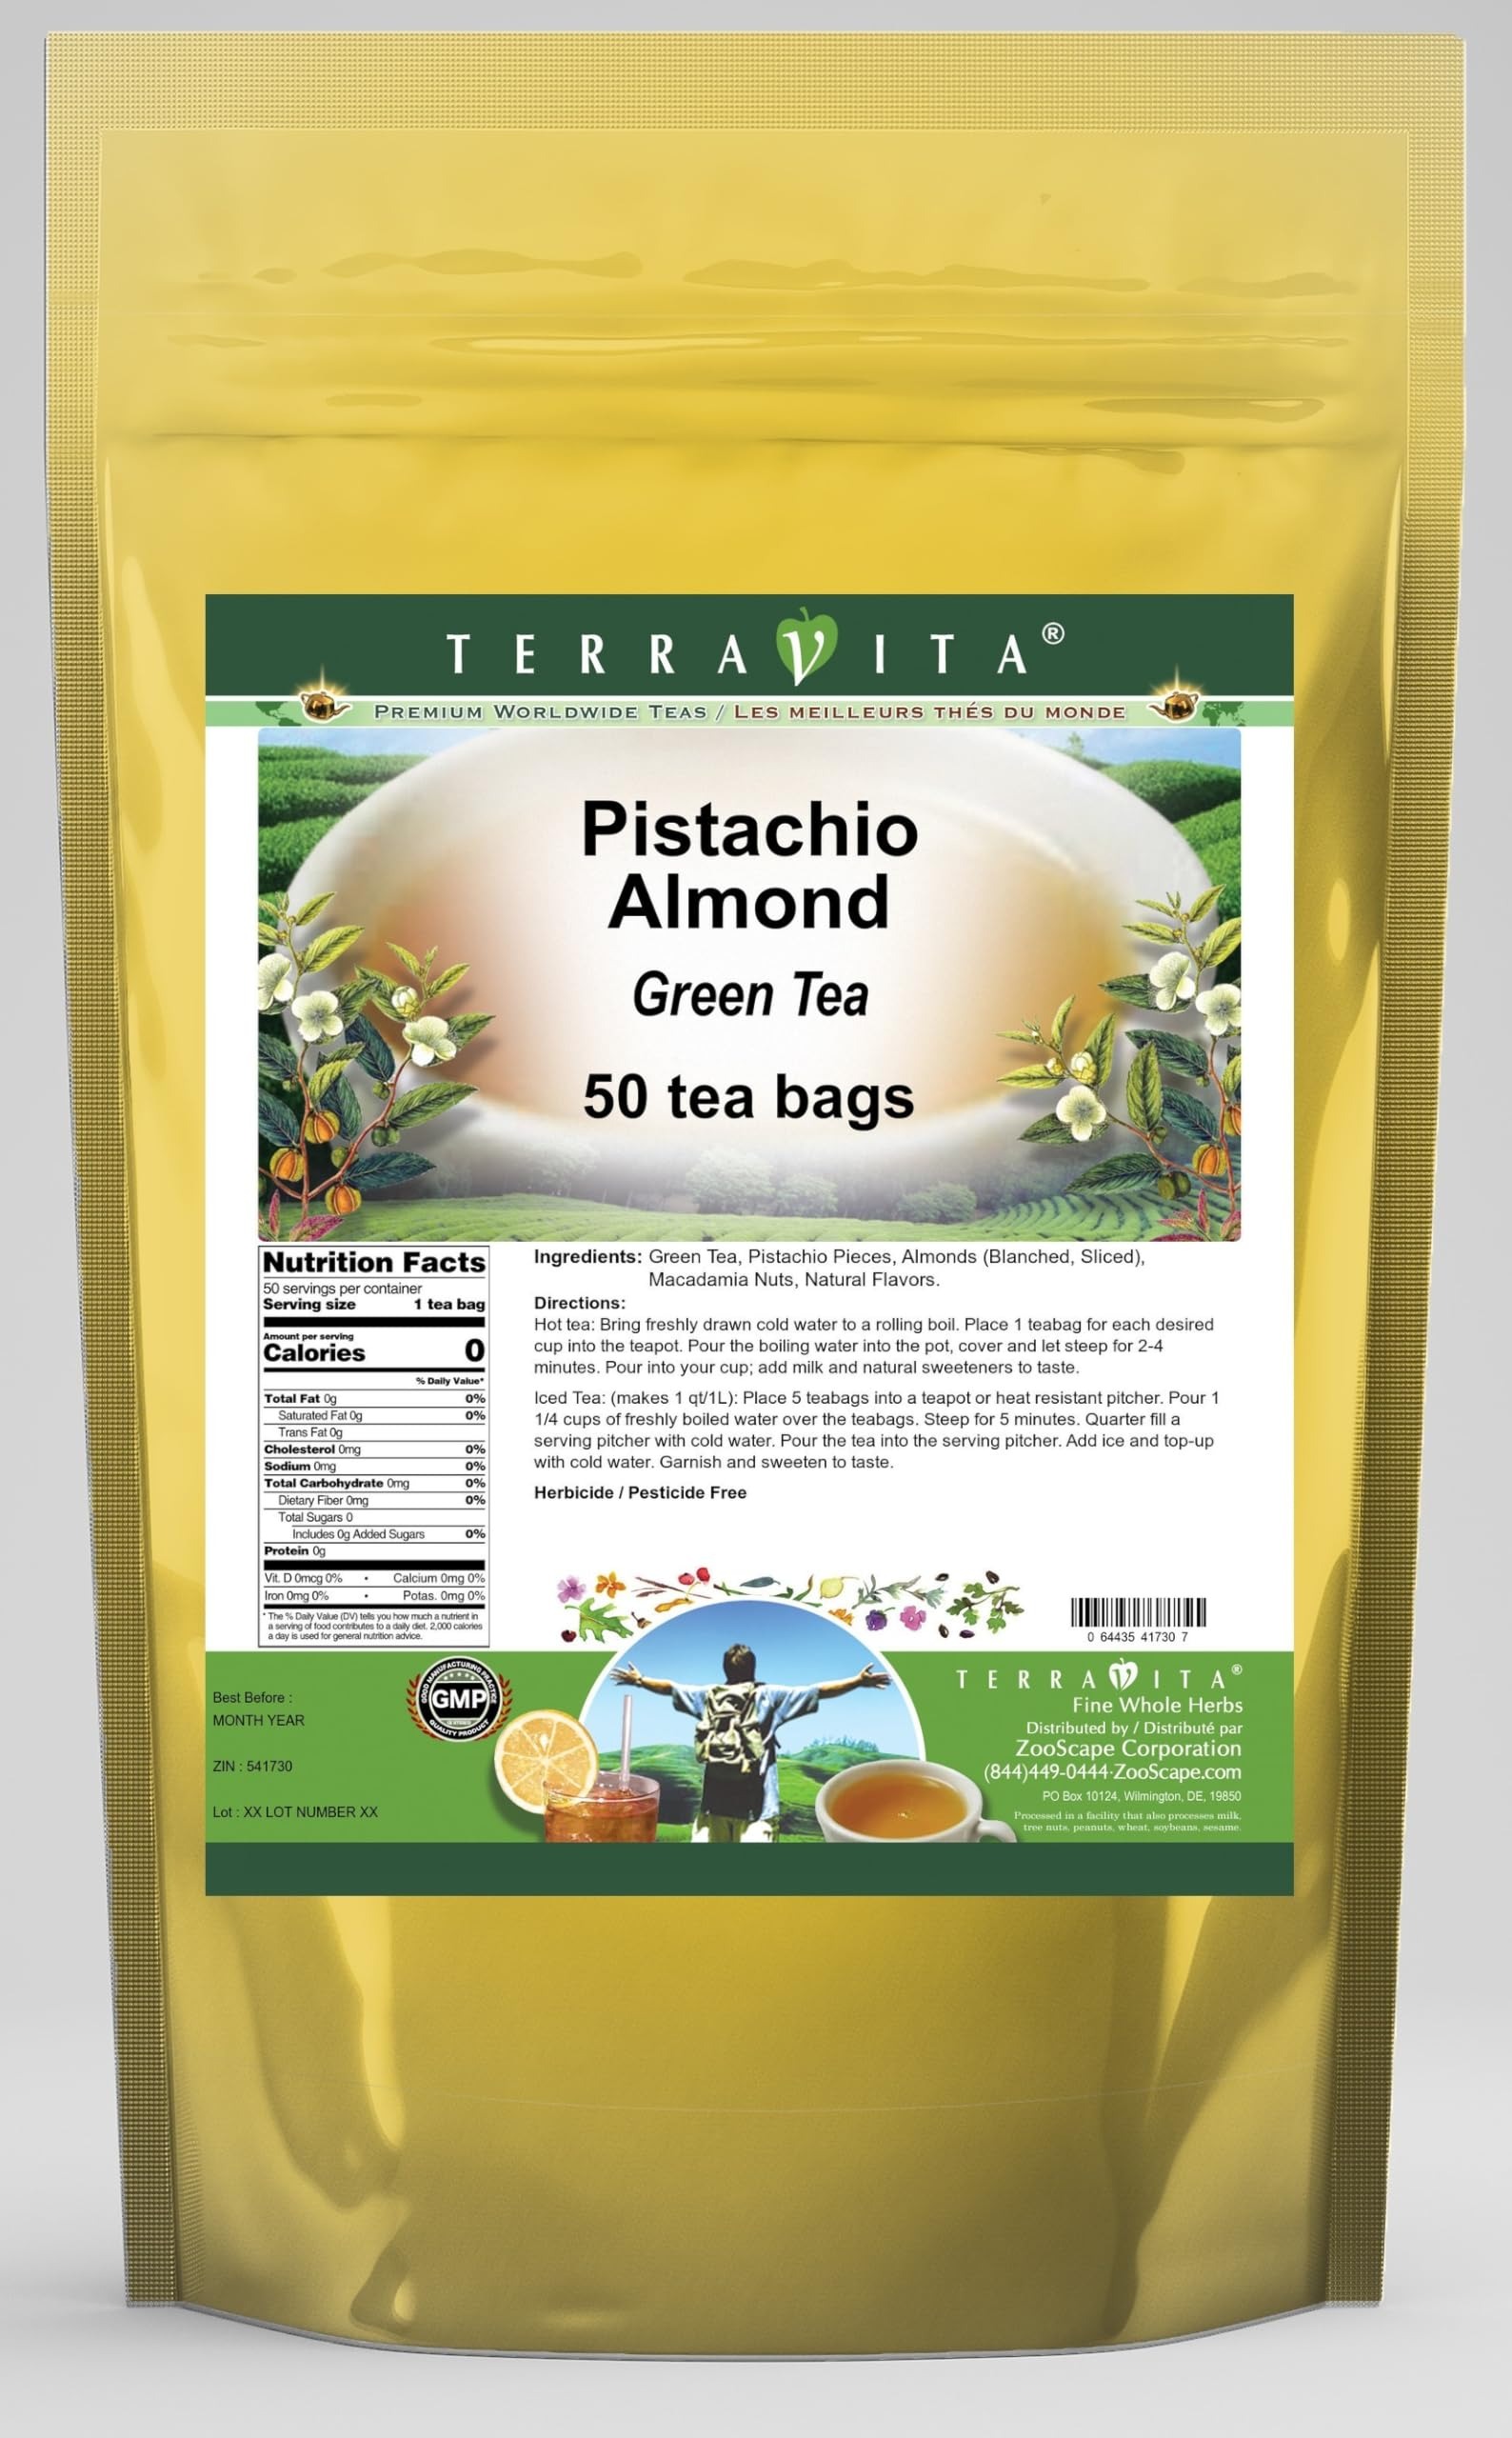
Item Name: Pistachio Almond Green Tea (50 tea bags, ZIN: 541730) - 3 Pack
Bullet Point 1: Our Pistachio Almond Green Tea is a scrumptuous flavored Green tea with Pistachio Pieces, Almonds and Macadamia Nuts that will refresh you with its terrific taste! You will enjoy the Pistachio Almond aroma and flavor again and again! - Ingredients: Green tea, Pistachio Pieces, Almonds, Macadamia Nuts and Natural Pistachio Almond Flavor.
Bullet Point 2: No fillers.
Bullet Point 3: Manufacturer: TerraVita
Bullet Point 4: Size: 50 tea bags
Bullet Point 5: Green Tea Bags - Packed in a convenient upright pouch!
Product Description: Our Pistachio Almond Green Tea is a scrumptuous flavored Green tea with Pistachio Pieces, Almonds and Macadamia Nuts that will refresh you with its terrific taste! You will enjoy the Pistachio Almond aroma and flavor again and again! - Ingredients: Green tea, Pistachio Pieces, Almonds, Macadamia Nuts and Natural Pistachio Almond Flavor. - Hot tea brewing method: Bring freshly drawn cold water to a rolling boil. Place 1 teabag for each desired cup into the teapot. Pour the boiling water into the pot, cover and let steep for 2-4 minutes. Pour into your cup; add milk and natural sweeteners to taste. - Iced tea brewing method: (to make 1 liter/quart): Place 5 teabags into a teapot or heat resistant pitcher. Pour 1 1/4 cups of freshly boiled water over the teabags. Steep for 5 minutes. Quarter fill a serving pitcher with cold water. Pour the tea into the serving pitcher. Add ice and top-up with cold water. Garnish and sweeten to taste. - TerraVita is an exclusive line of premium-quality, natural source products that use only the finest, purest and most potent ingredients found around the world. TerraVita is hallmarked by the highest possible standards of purity, potency, stability and freshness. All of our products are prepared with the highest elements of quality control, from raw materials through the entire manufacturing process, up to and including the moment that the bottles or bags are sealed for freshness and shipped out to you. Our highest possible standards are certified by independent laboratories and backed by our personal guarantee. - TerraVita exists to meet and ensure your family's health and wellness without the harmful effects of chemicals and health products. We strive to make all of our products affordable and reliable and are constantly searching the marke
Value: 150.0
Unit: Count

Price: 56.56